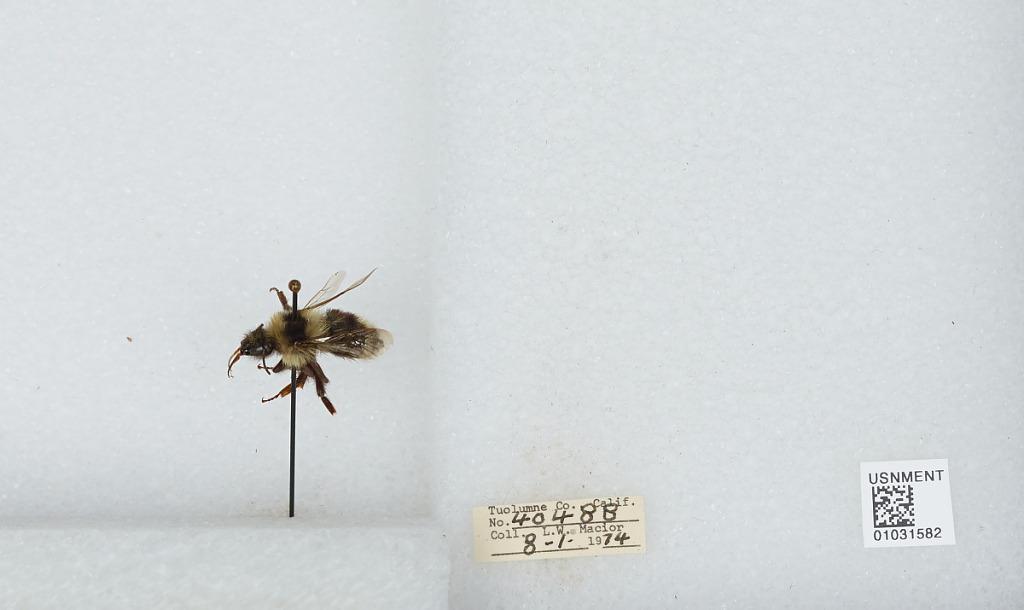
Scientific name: Bombus (Cullumanobombus) rufocinctus Cresson
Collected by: L. Macior
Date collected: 1974-8-1
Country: United States
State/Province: California
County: Tuolumne
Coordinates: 38.02, -119.93